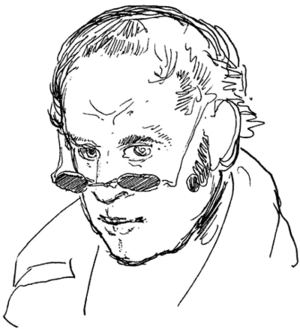
Selvportræt / Gallerier med eksempler på selvportrætter gennem tiden / Tegning
Når en person eller kunstner portrætterer sig selv, kaldes resultatet et selvportræt. Selvportræt kan fx laves i skulptur, foto-, tegne- og malerkunsten.